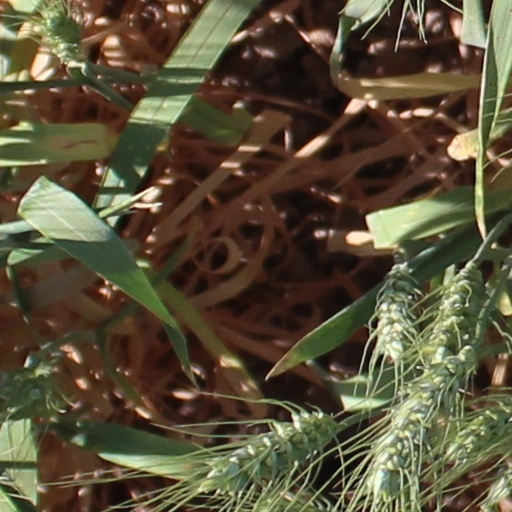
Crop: wheat